Burial Ground (film)

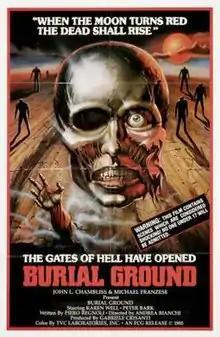
American poster for "Burial Ground"

Burial Ground (original title: "Le Notti del terrore", also known as Nights of Terror, Zombi Horror, The Zombie Dead) is an Italian exploitation zombie movie directed by Andrea Bianchi. It is one of several films released under the alternative title of "Zombie 3".